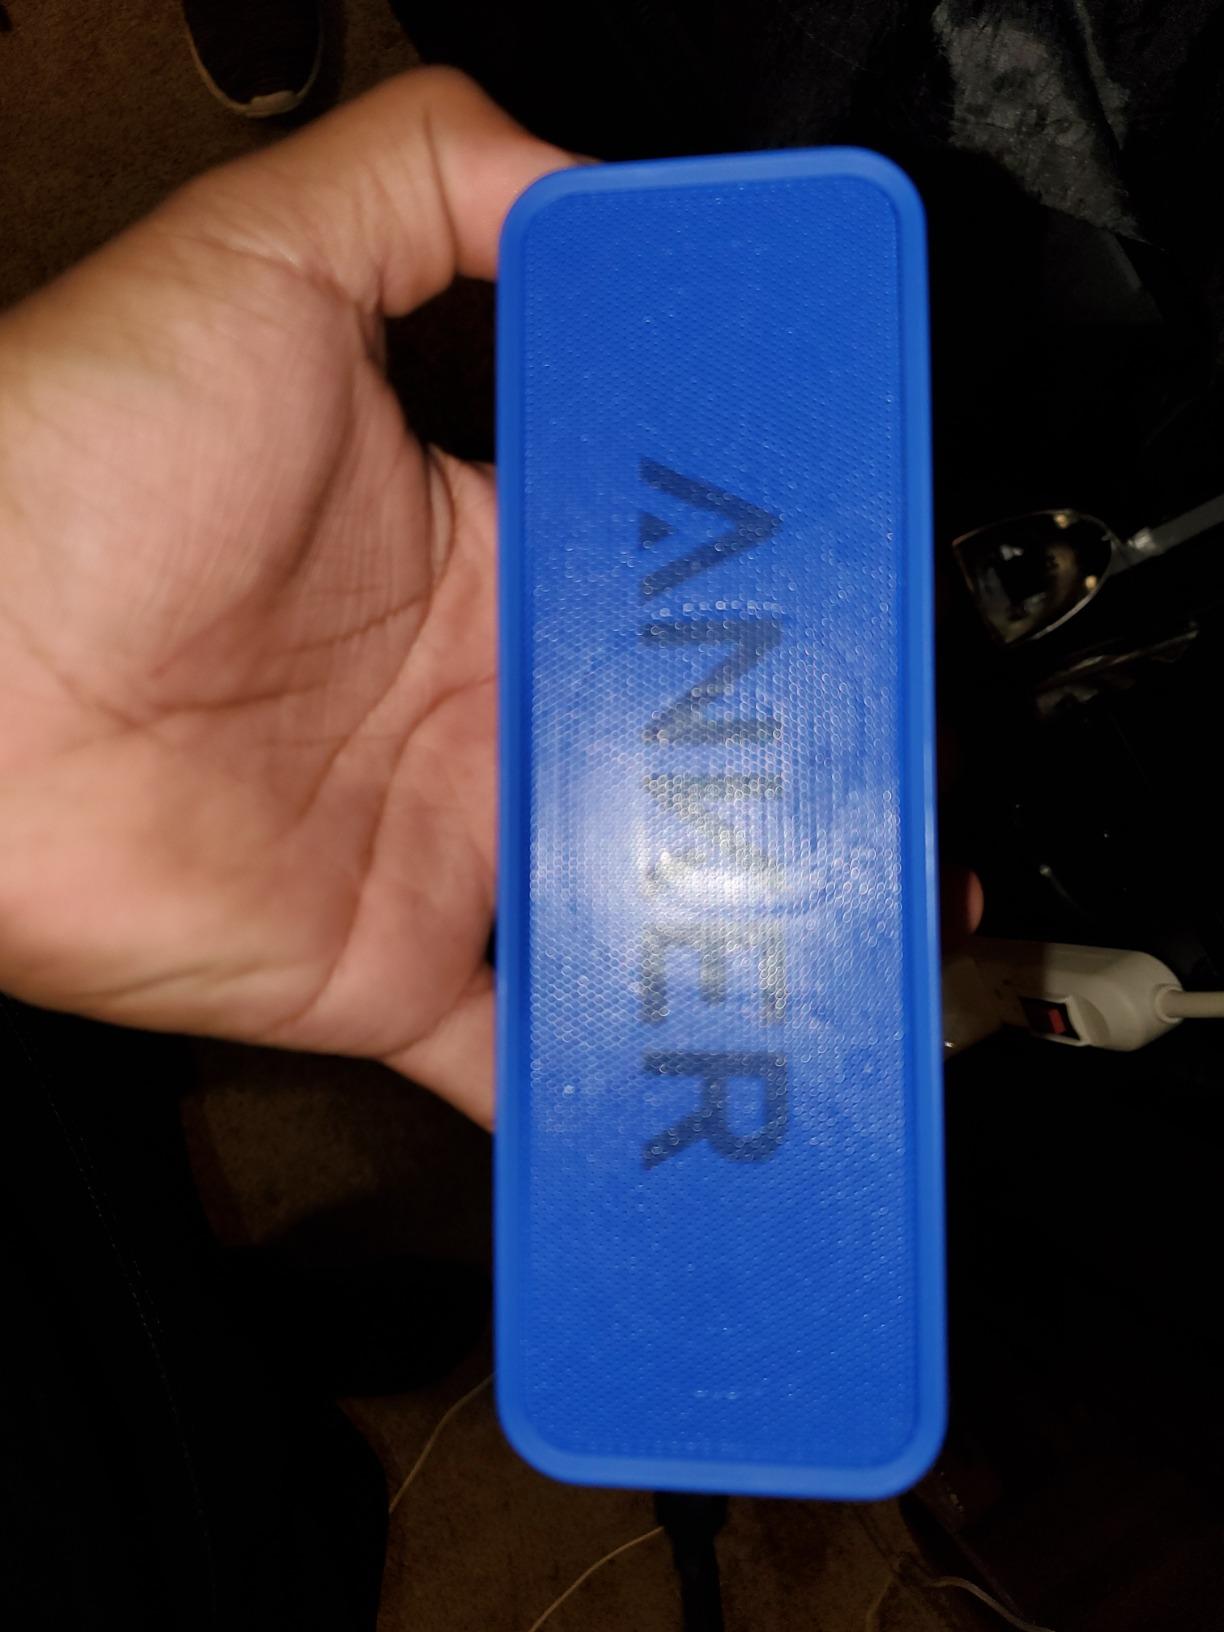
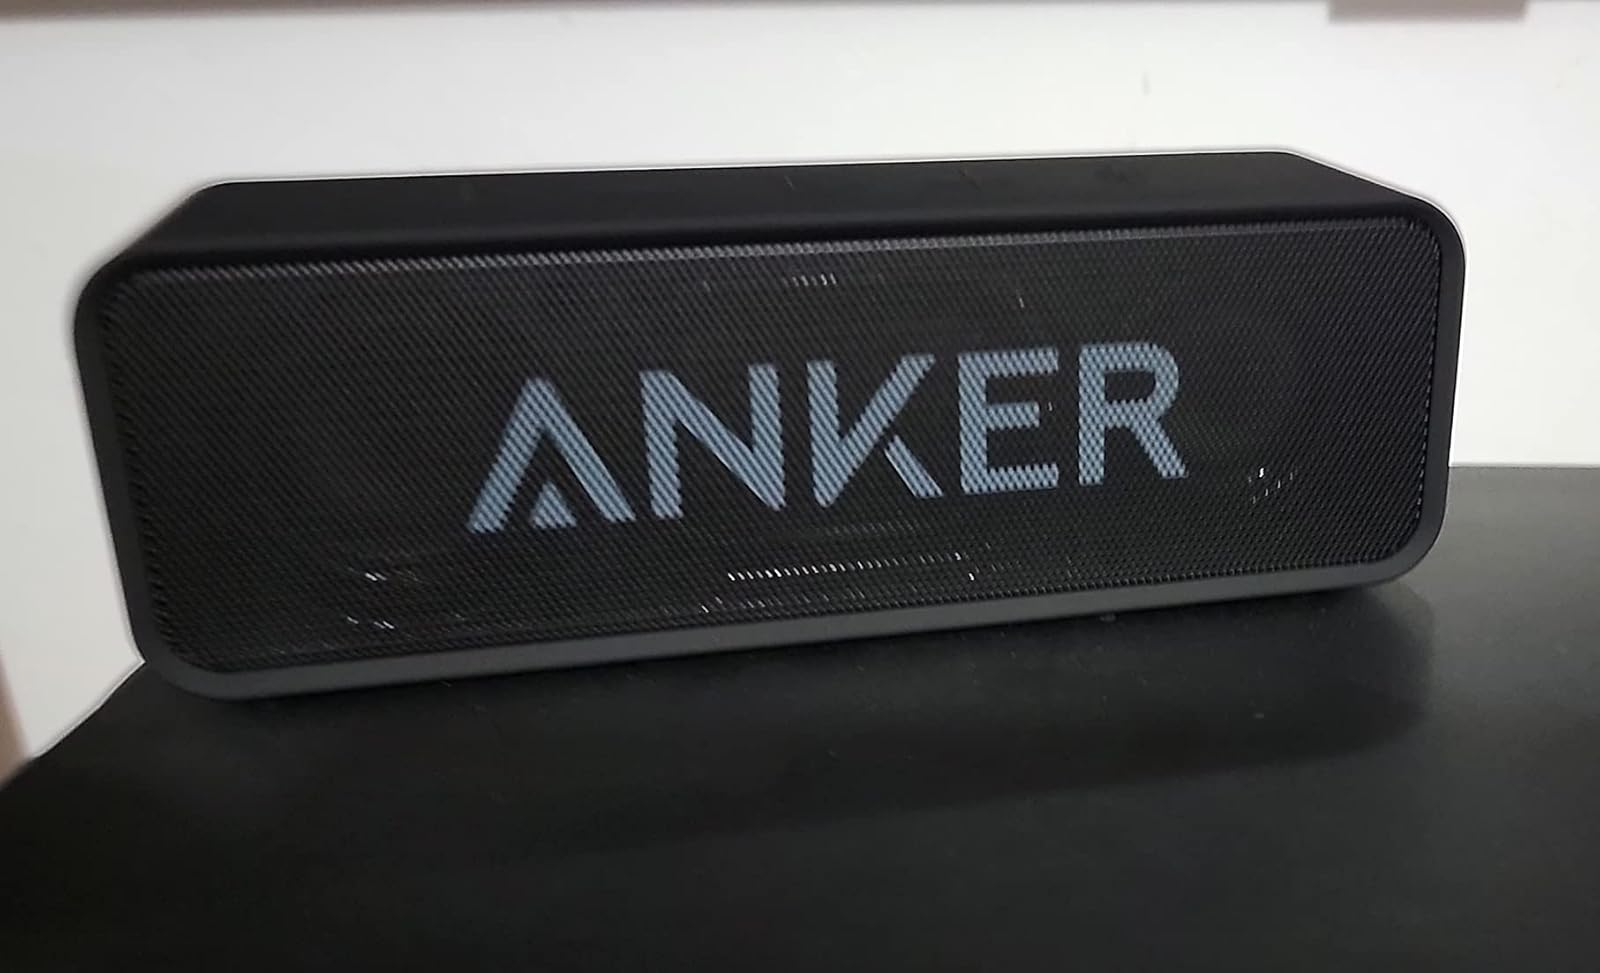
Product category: speaker
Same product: no